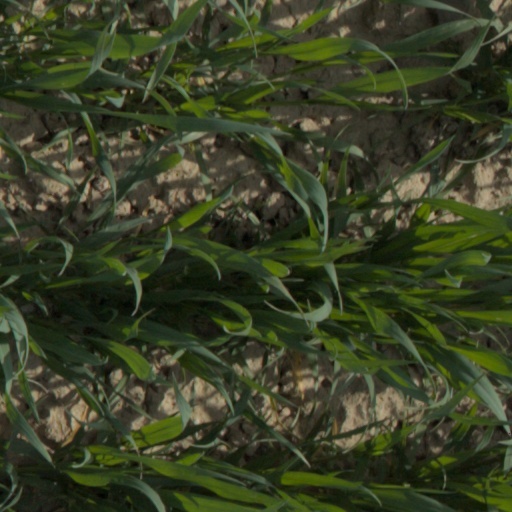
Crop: wheat